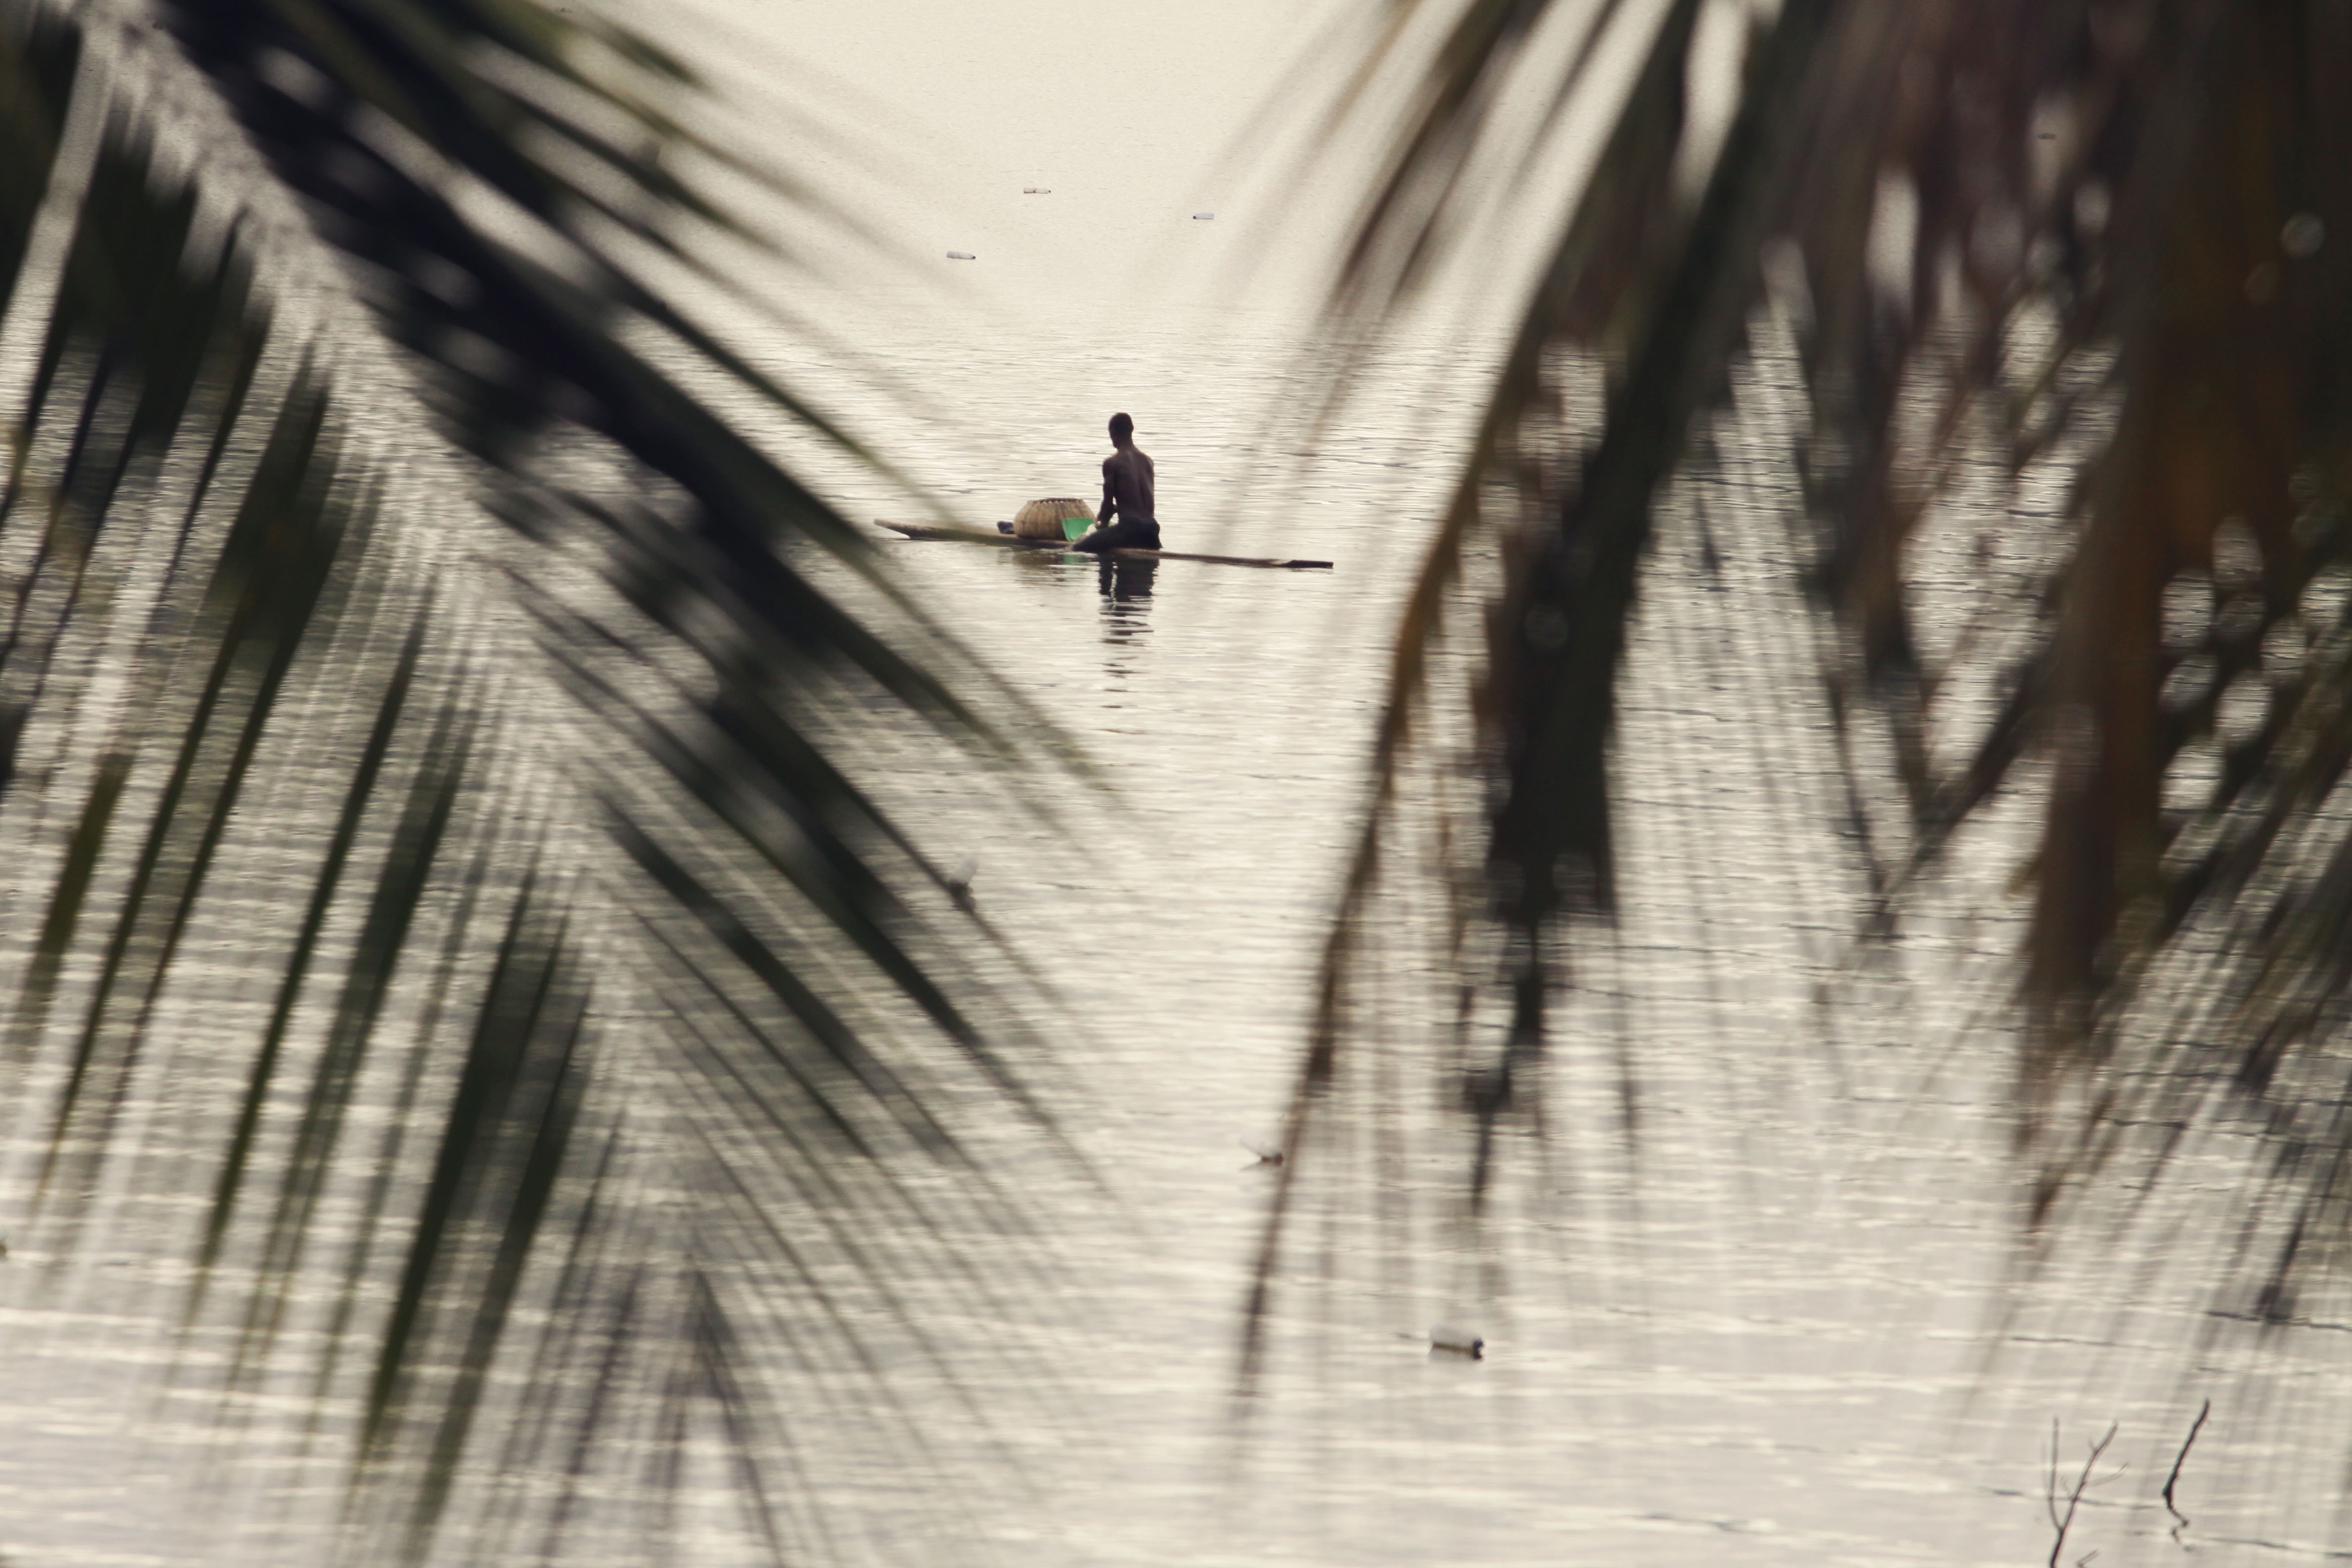
sea, snow, winter, sunlight, line, spring, reflection, fishing, africa, season, palmtree, ghana